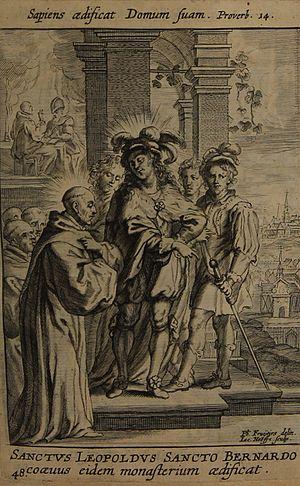
Léopold III dit « le Pieux », né en 1073 et mort le 15 novembre 1136 près de Klosterneuburg, fut margrave d'Autriche de 1095 à sa mort. Issu de la maison de Babenberg, il est le fondateur des abbayes de Klosterneuburg et de Heiligenkreuz, un saint catholique fêté le 15 novembre, ainsi que le saint patron de l'Autriche en général, de Vienne et du Land de Basse-Autriche.